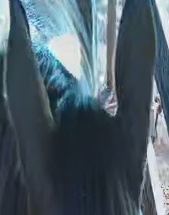
Face region: ears (position_of_ears)
Pain indicator: obviously_present